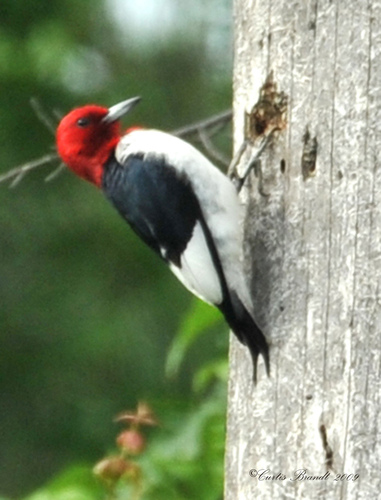
this bird has a bright red head with a white beak, black back, and white breast.
this is a colorful, small bird with a long, thin bill, a red head including a white breast and belly with black coverts and white primaries.
the bird has a red crown and a black eyering and bill.
this bird has a bright red crown, a white bill, and a bright white belly and breast
this bird has a bright red head and a long grey pointed bill, the back is black and the chest and belly are white.
this bird has a bright red head, face, throat and nape, white along its breast, belly, vent and secondaries, and black coverts.
the whole head is red, the wingbars are black with white at the end, and the belly is white.
a bird with a white breast black feathers and a red crown.
a white, red and black bird with a red head and thin black beak.
this bird has a white and black body and its head is red.
Species: Red Headed Woodpecker